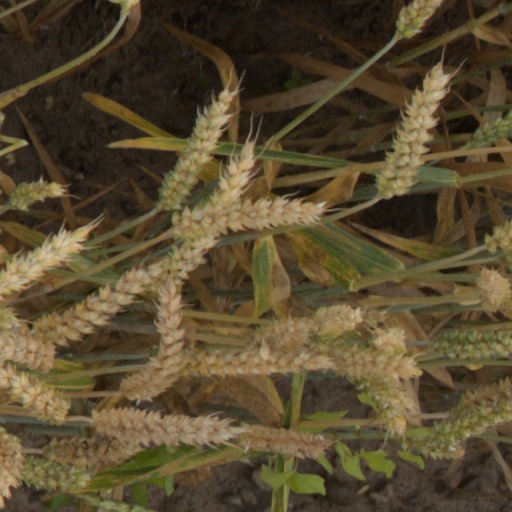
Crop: wheat